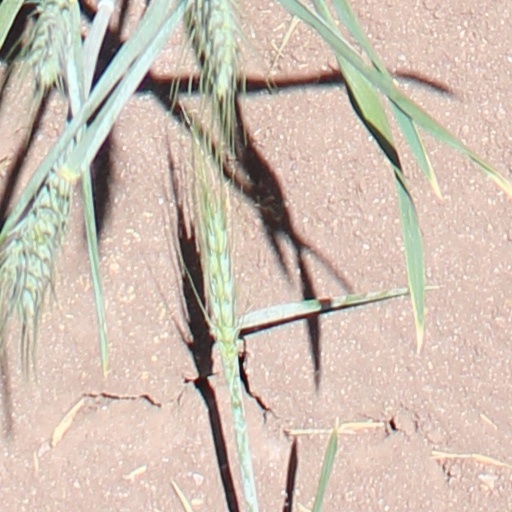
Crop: wheat